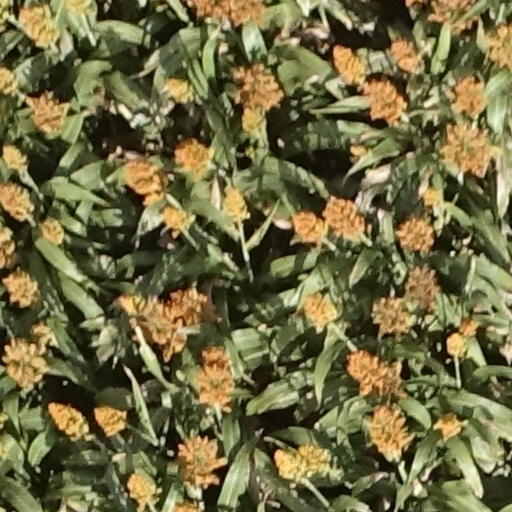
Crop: sorghum